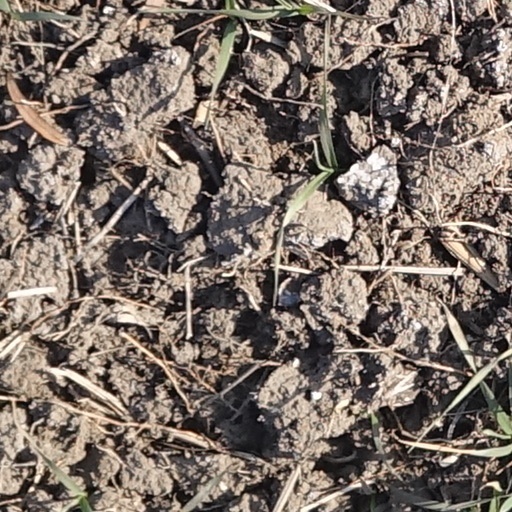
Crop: wheat